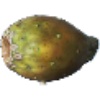
Label: cactus_fruit